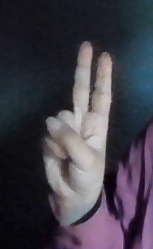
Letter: taa